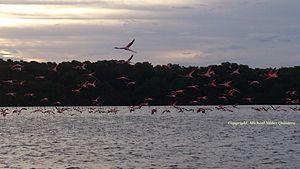
Cet article recense les zones humides du Venezuela concernées par la convention de Ramsar.